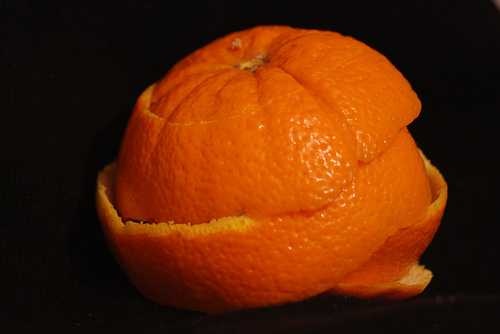
Label: Orange